Isco

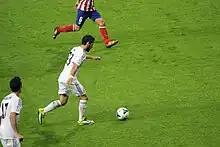
Isco is known for his dribbling ability.

Isco began his career as an attacking midfielder or as a second striker: at Málaga, under Manuel Pellegrini, he often played in an attacking role in the team's 4–2–3–1 formation. Following his move to Real Madrid, manager Carlo Ancelotti also played him in a deep-lying playmaker role requiring more sacrifice and defensive duties than his natural position. He has also been deployed as a winger on occasion.